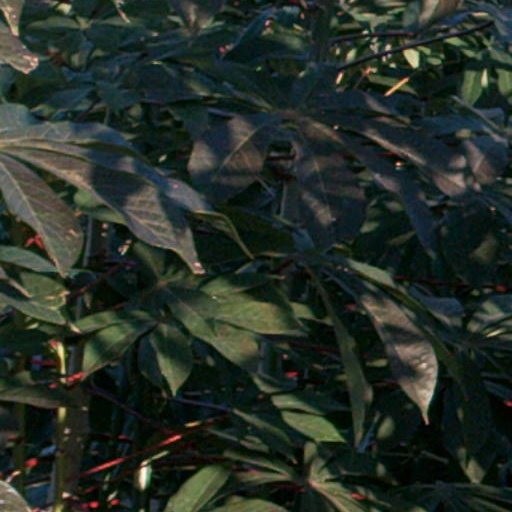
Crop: cassava